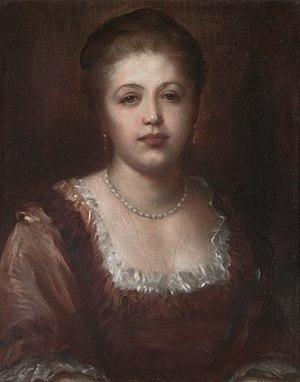
George Frederic Watts est un peintre et sculpteur anglais populaire de l'époque victorienne lié au mouvement symboliste. Watts est devenu célèbre de son vivant pour ses œuvres allégoriques telles que les tableaux Hope et Love and Life.